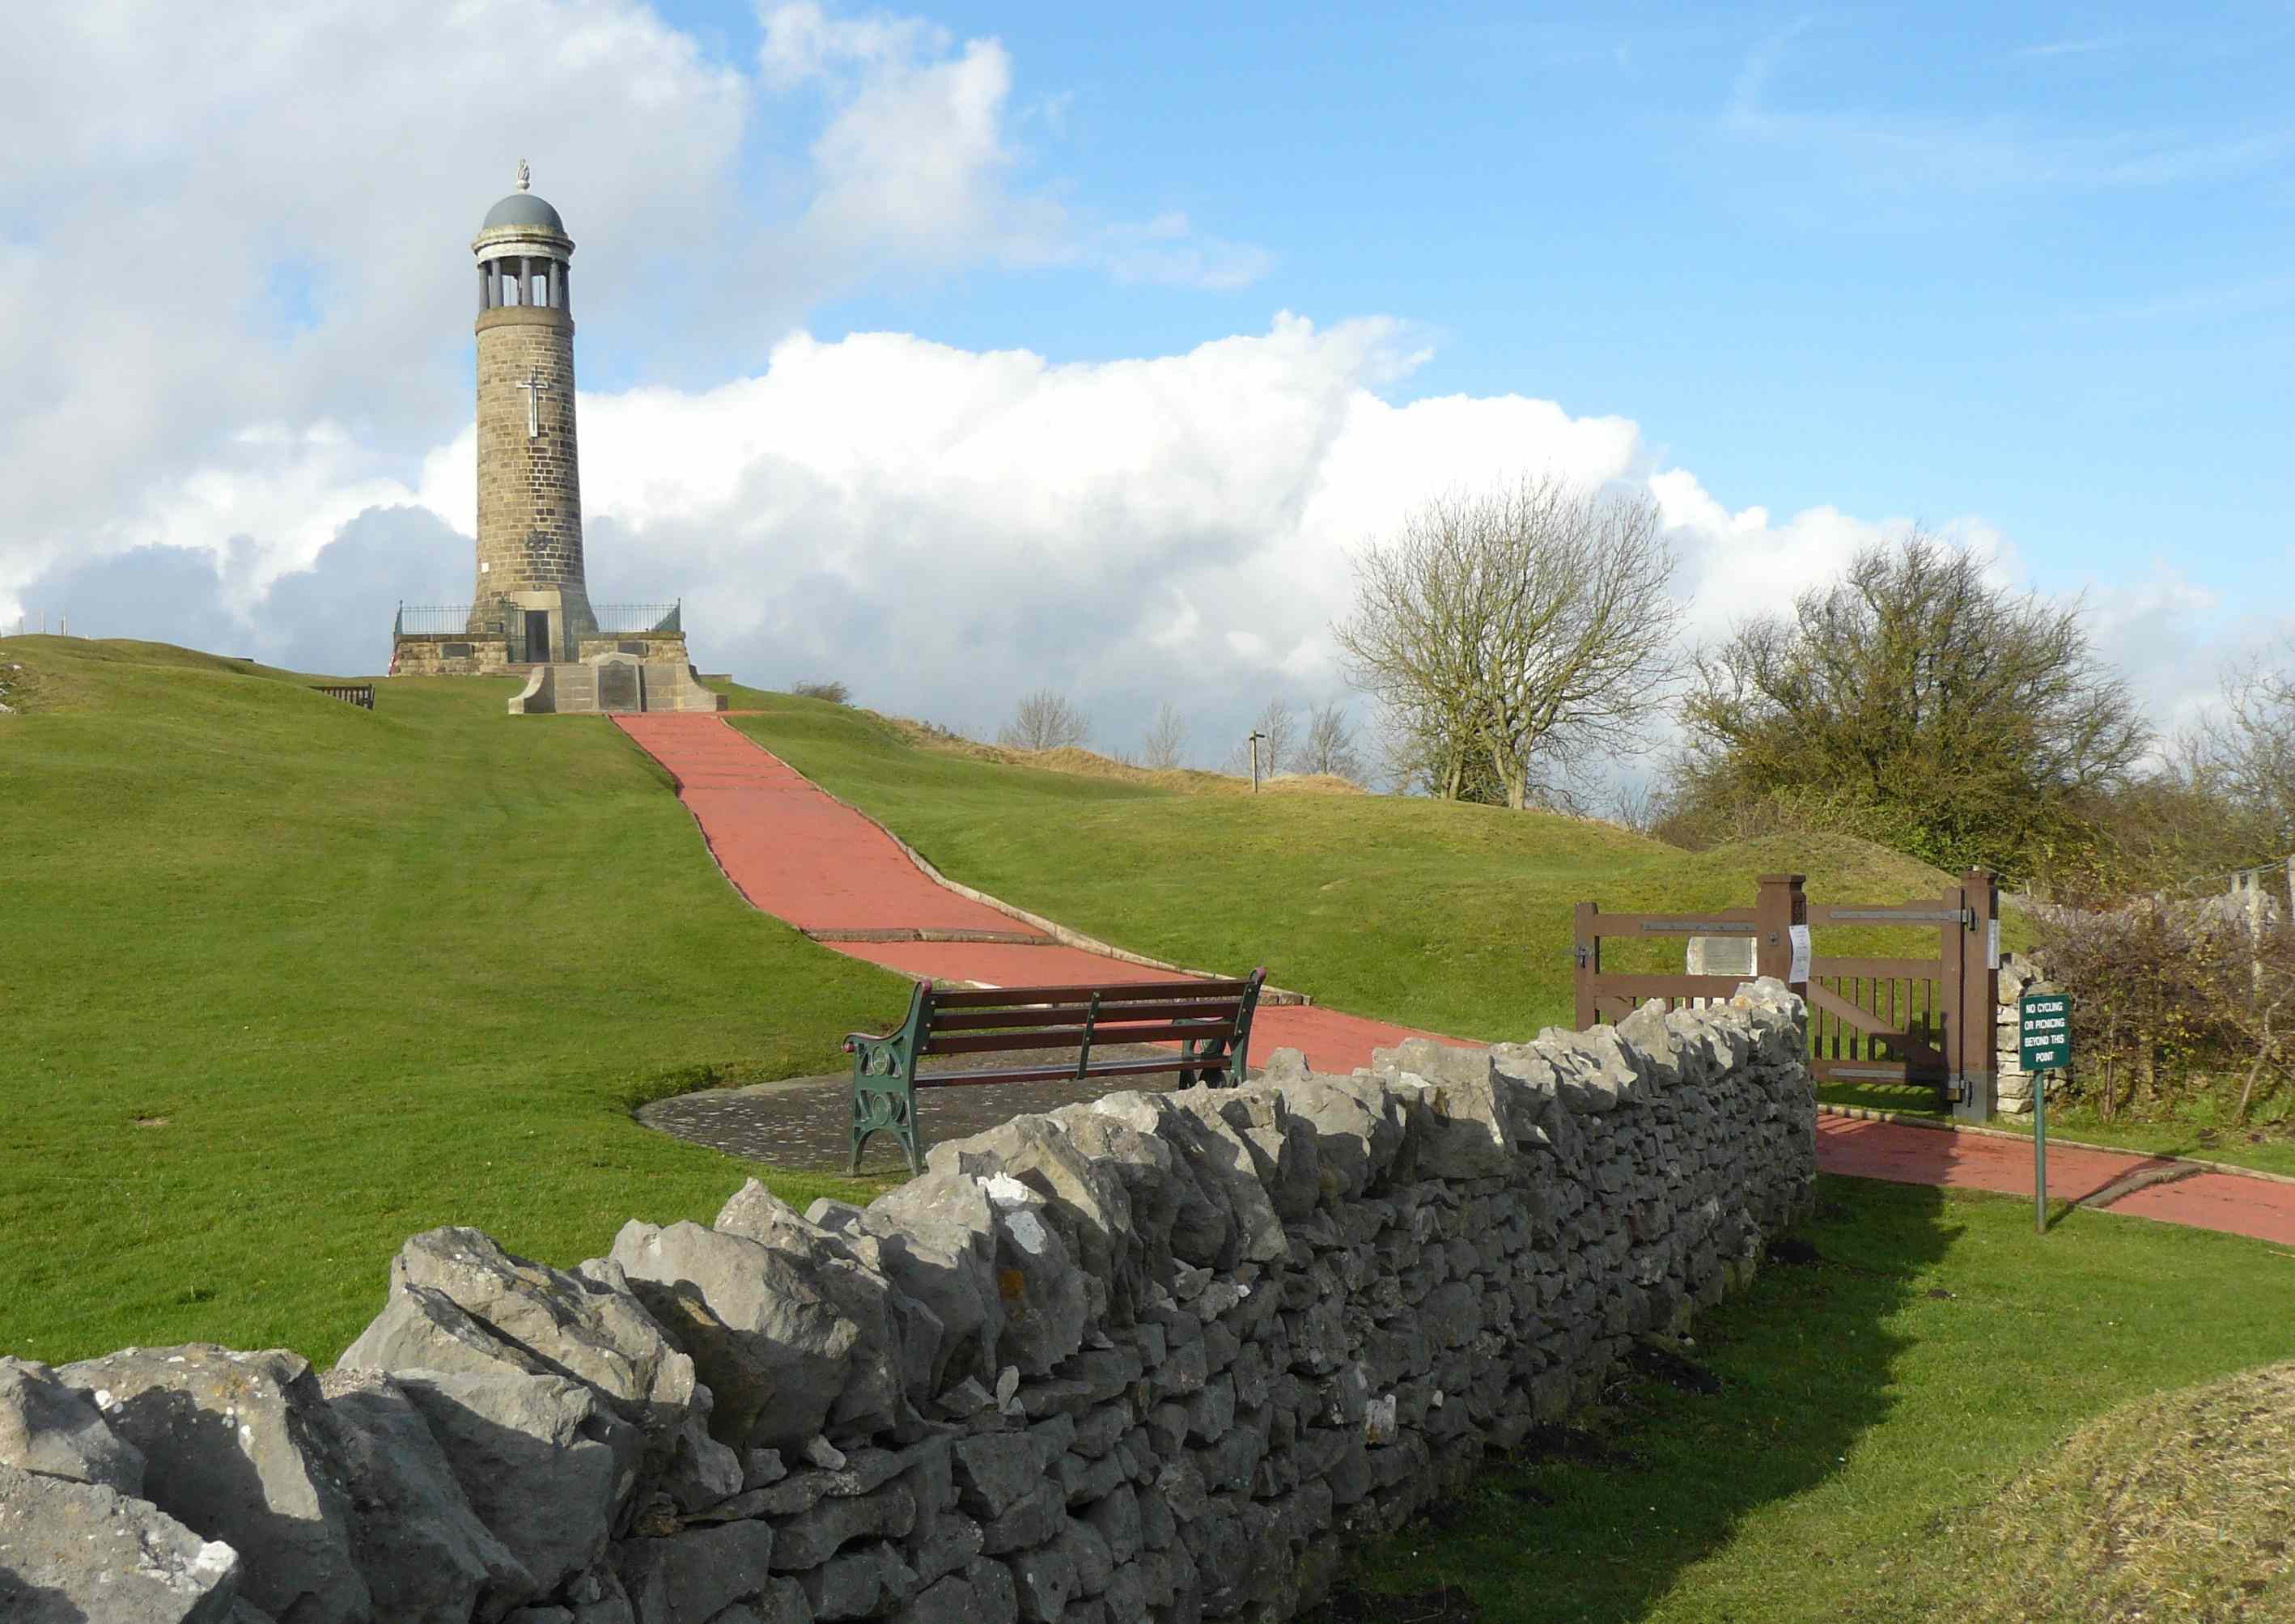
tower, wall, sky, grass, land lot, cottage, rural area, tree, stone wall, house, architecture, landscape, fell, mountain, tourist attraction, hill, historic site, building, rock, tourism, grassland